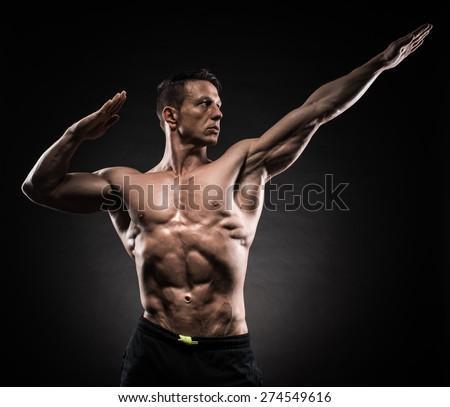
muscular young man in studio on dark background shows the different movements and body parts